Thermal transmittance

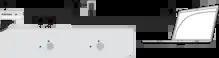
Schematic of ISO and ASTM compliant thermal transmittance measuring system.

Whilst calculation of thermal transmittance can readily be carried out with the help of software which is compliant with ISO 6946, a thermal transmittance calculation does not fully take workmanship into account and it does not allow for adventitious circulation of air between, through and around sections of insulation. To take the effects of workmanship-related factors fully into account it is necessary to carry out a thermal transmittance measurement.